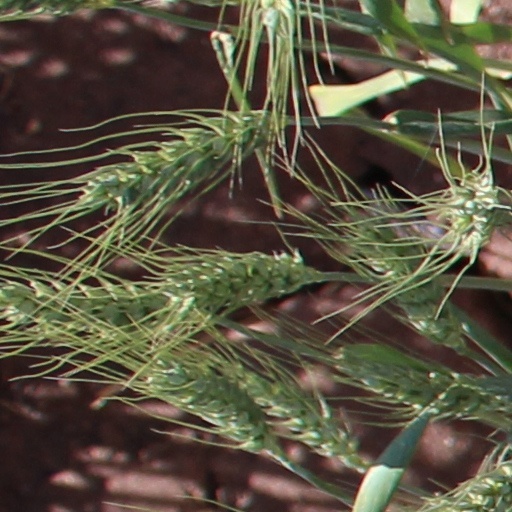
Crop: wheat